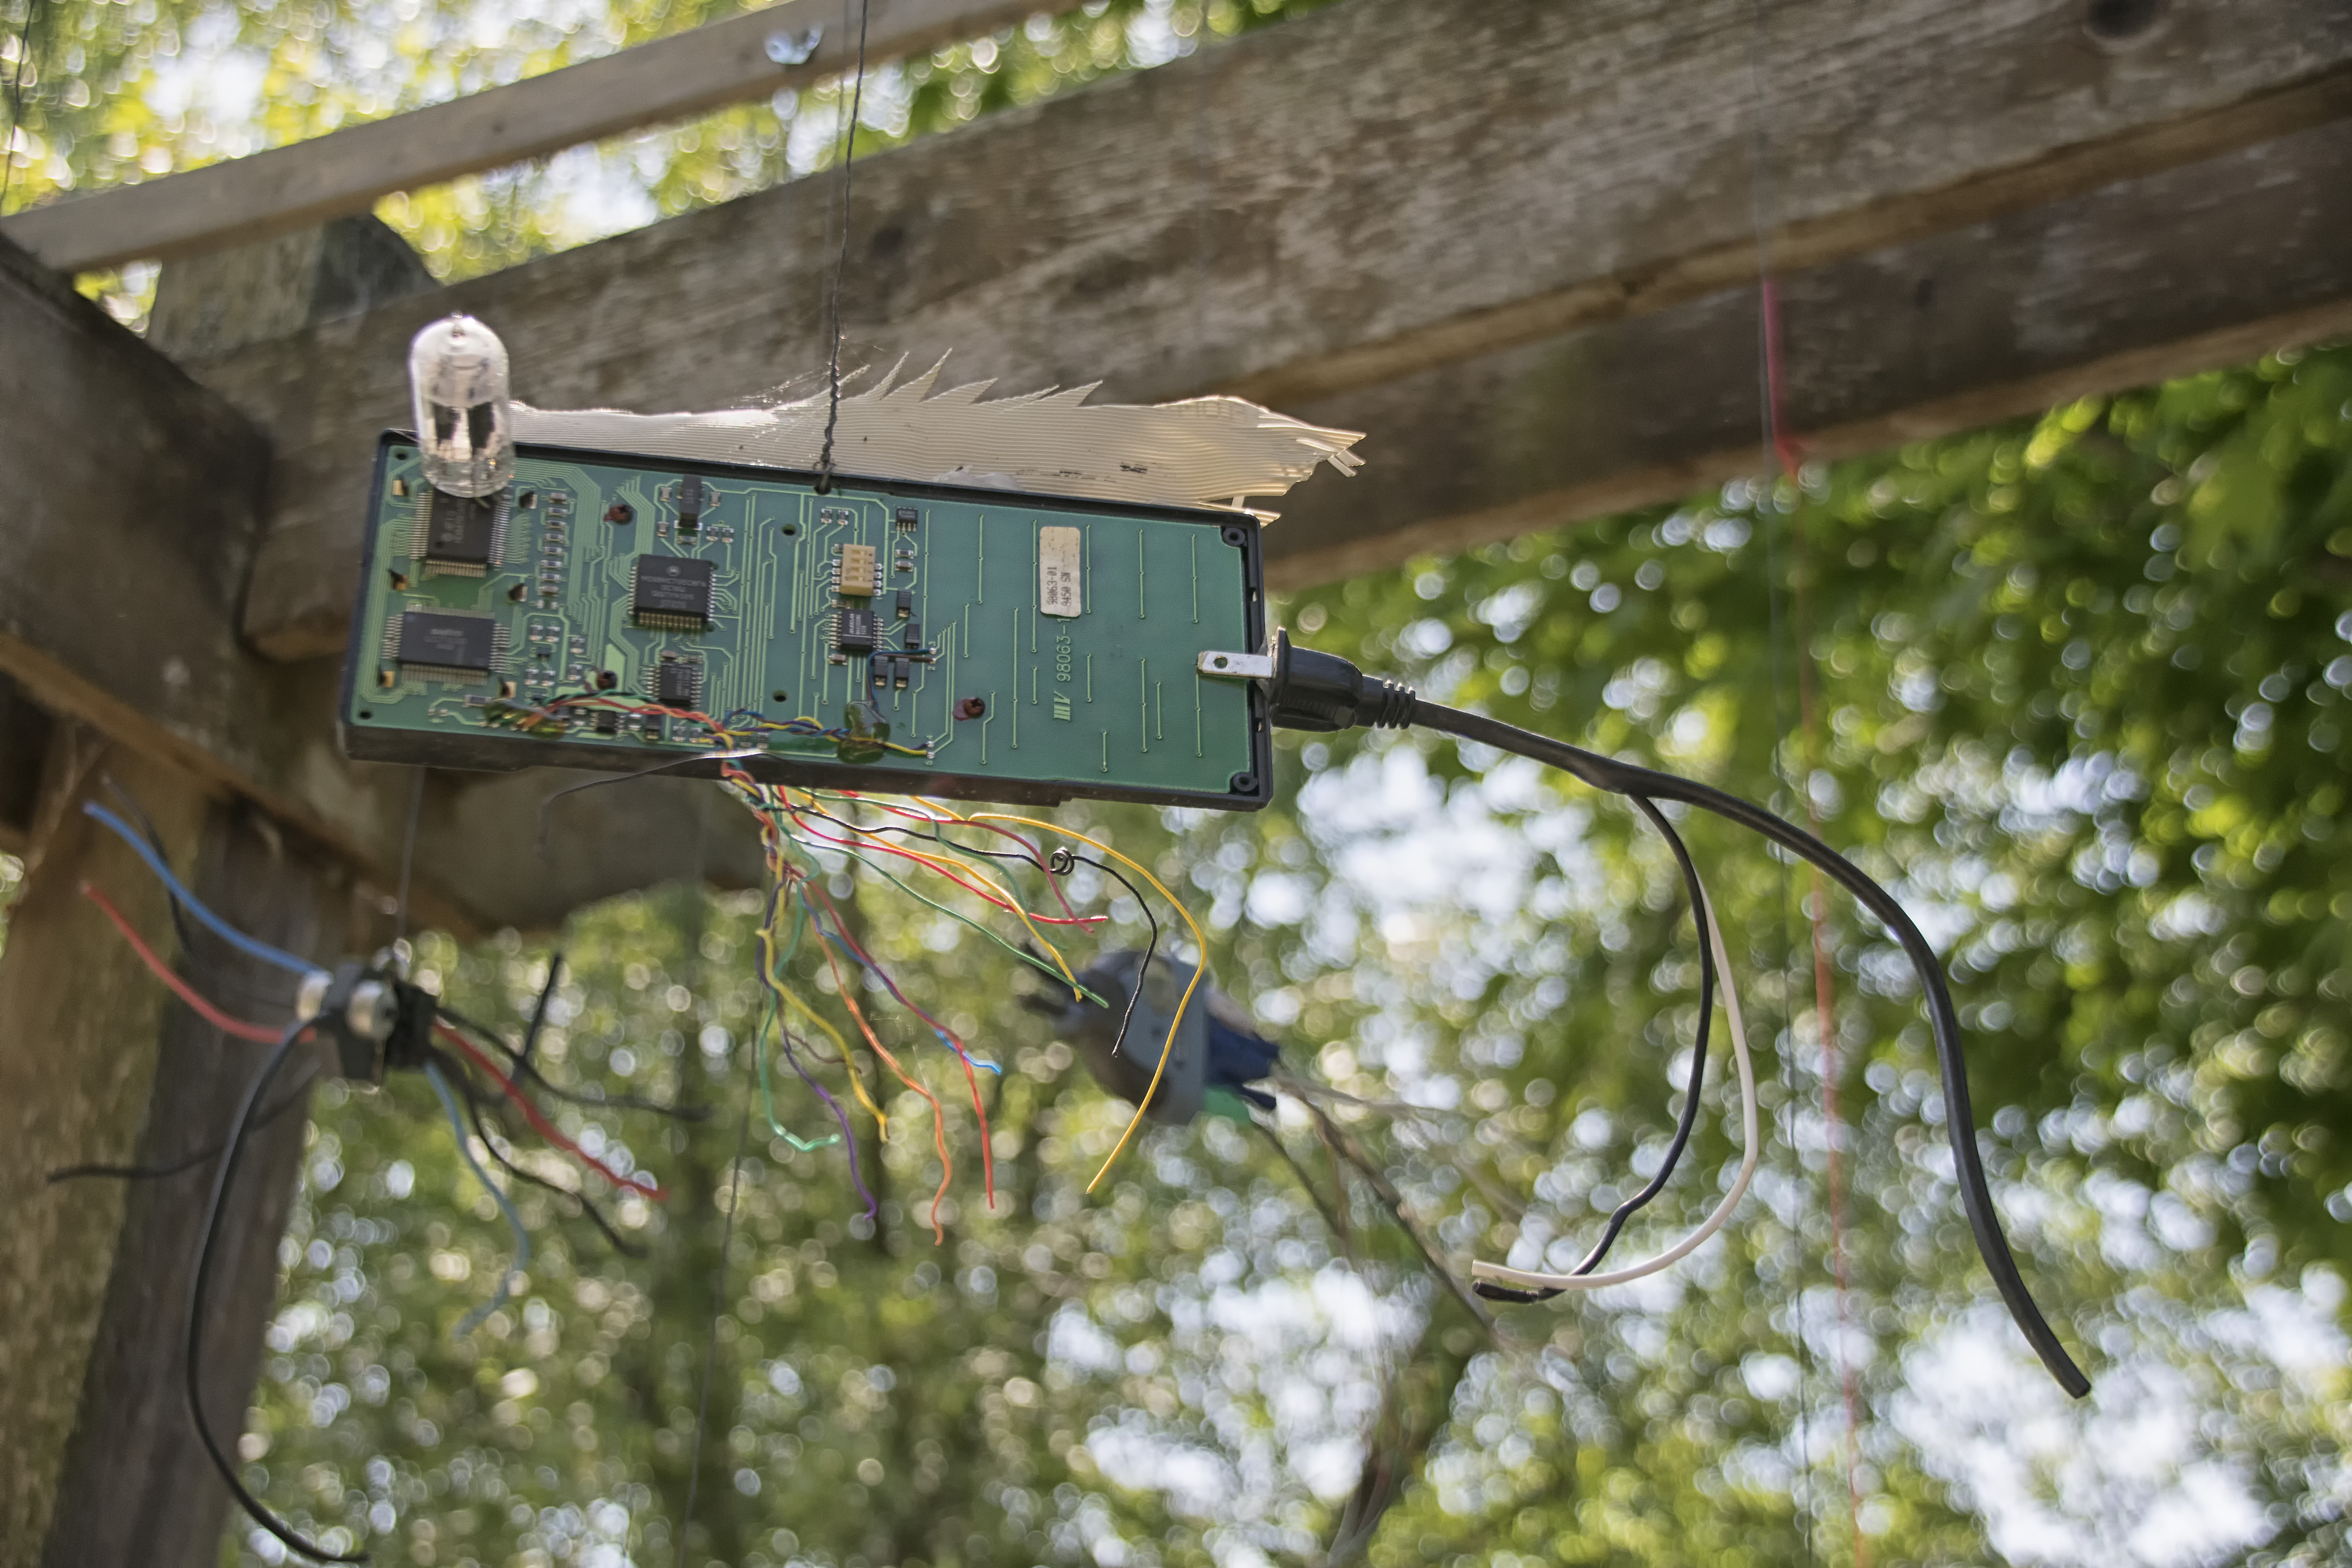
tree, leaf, flower, green, autumn, art, canada, quebec, sherbrooke